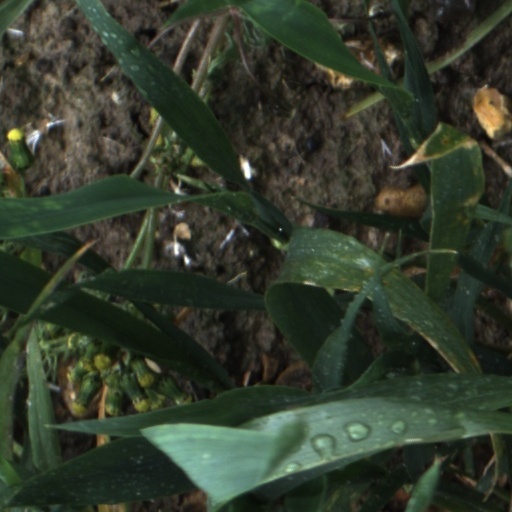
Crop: wheat